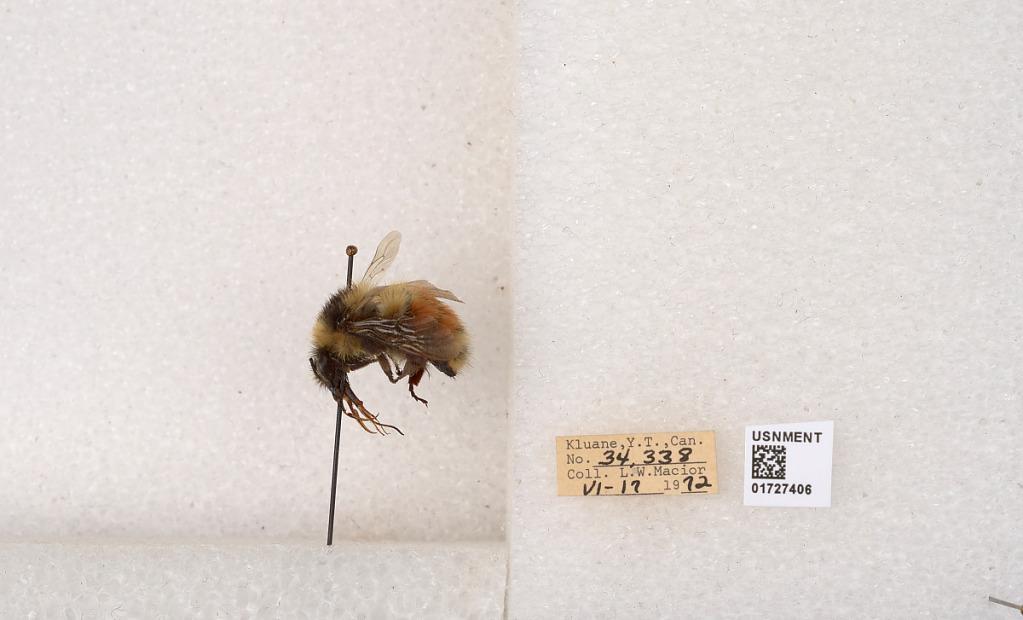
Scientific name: Bombus (Pyrobombus) sylvicola Kirby
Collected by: L. Macior
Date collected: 1972-6-17
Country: Canada
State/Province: Yukon Teritory
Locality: Kluane National Park and Reserve
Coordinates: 60.7493, -139.504